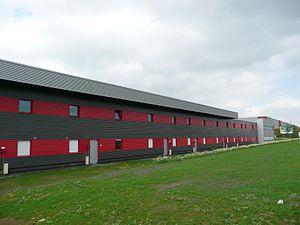
L'Hôtel d'entreprise d'Houplines
Houplines est une commune française située dans le département du Nord, en région Hauts-de-France. Elle fait partie de la Métropole européenne de Lille.